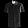
Label: Shirt